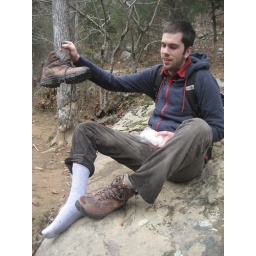
an attempt to cross the river by jumping from rock to rock didn't end so well for pat